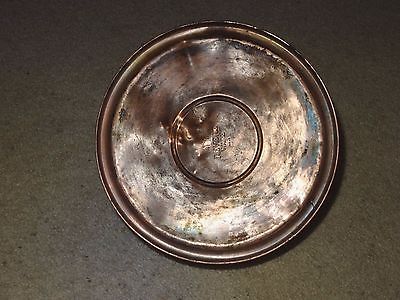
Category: kettle